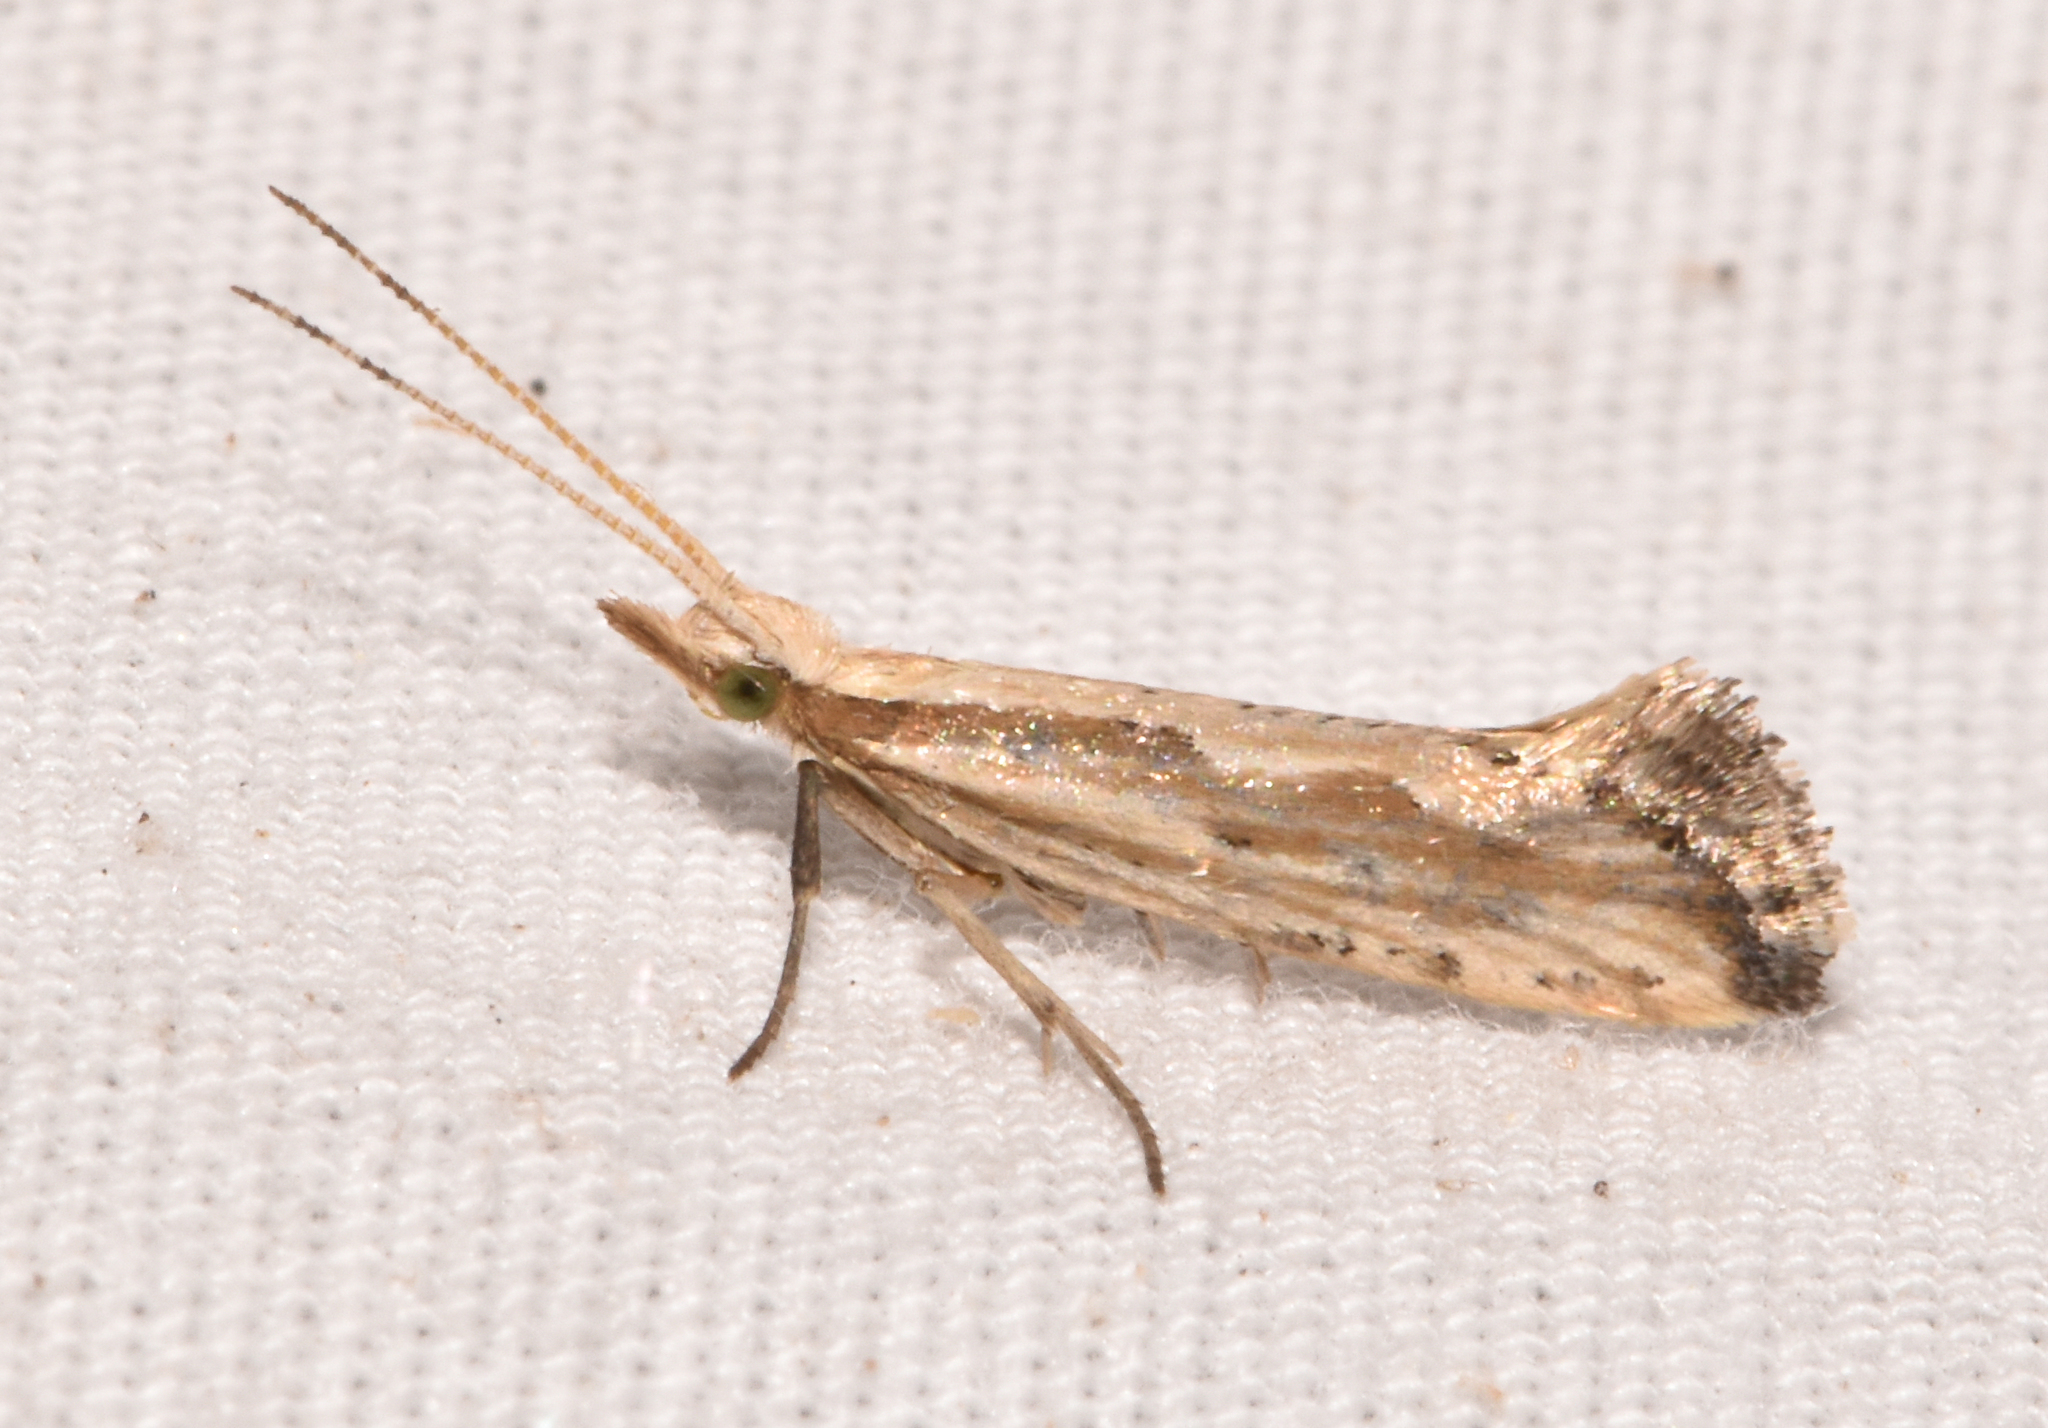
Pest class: diamondback_moth